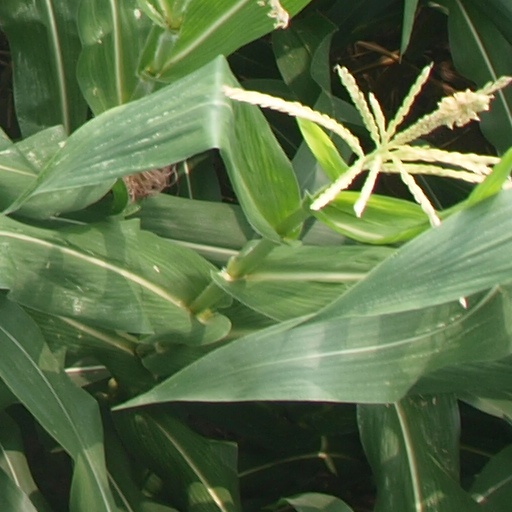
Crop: maize; corn